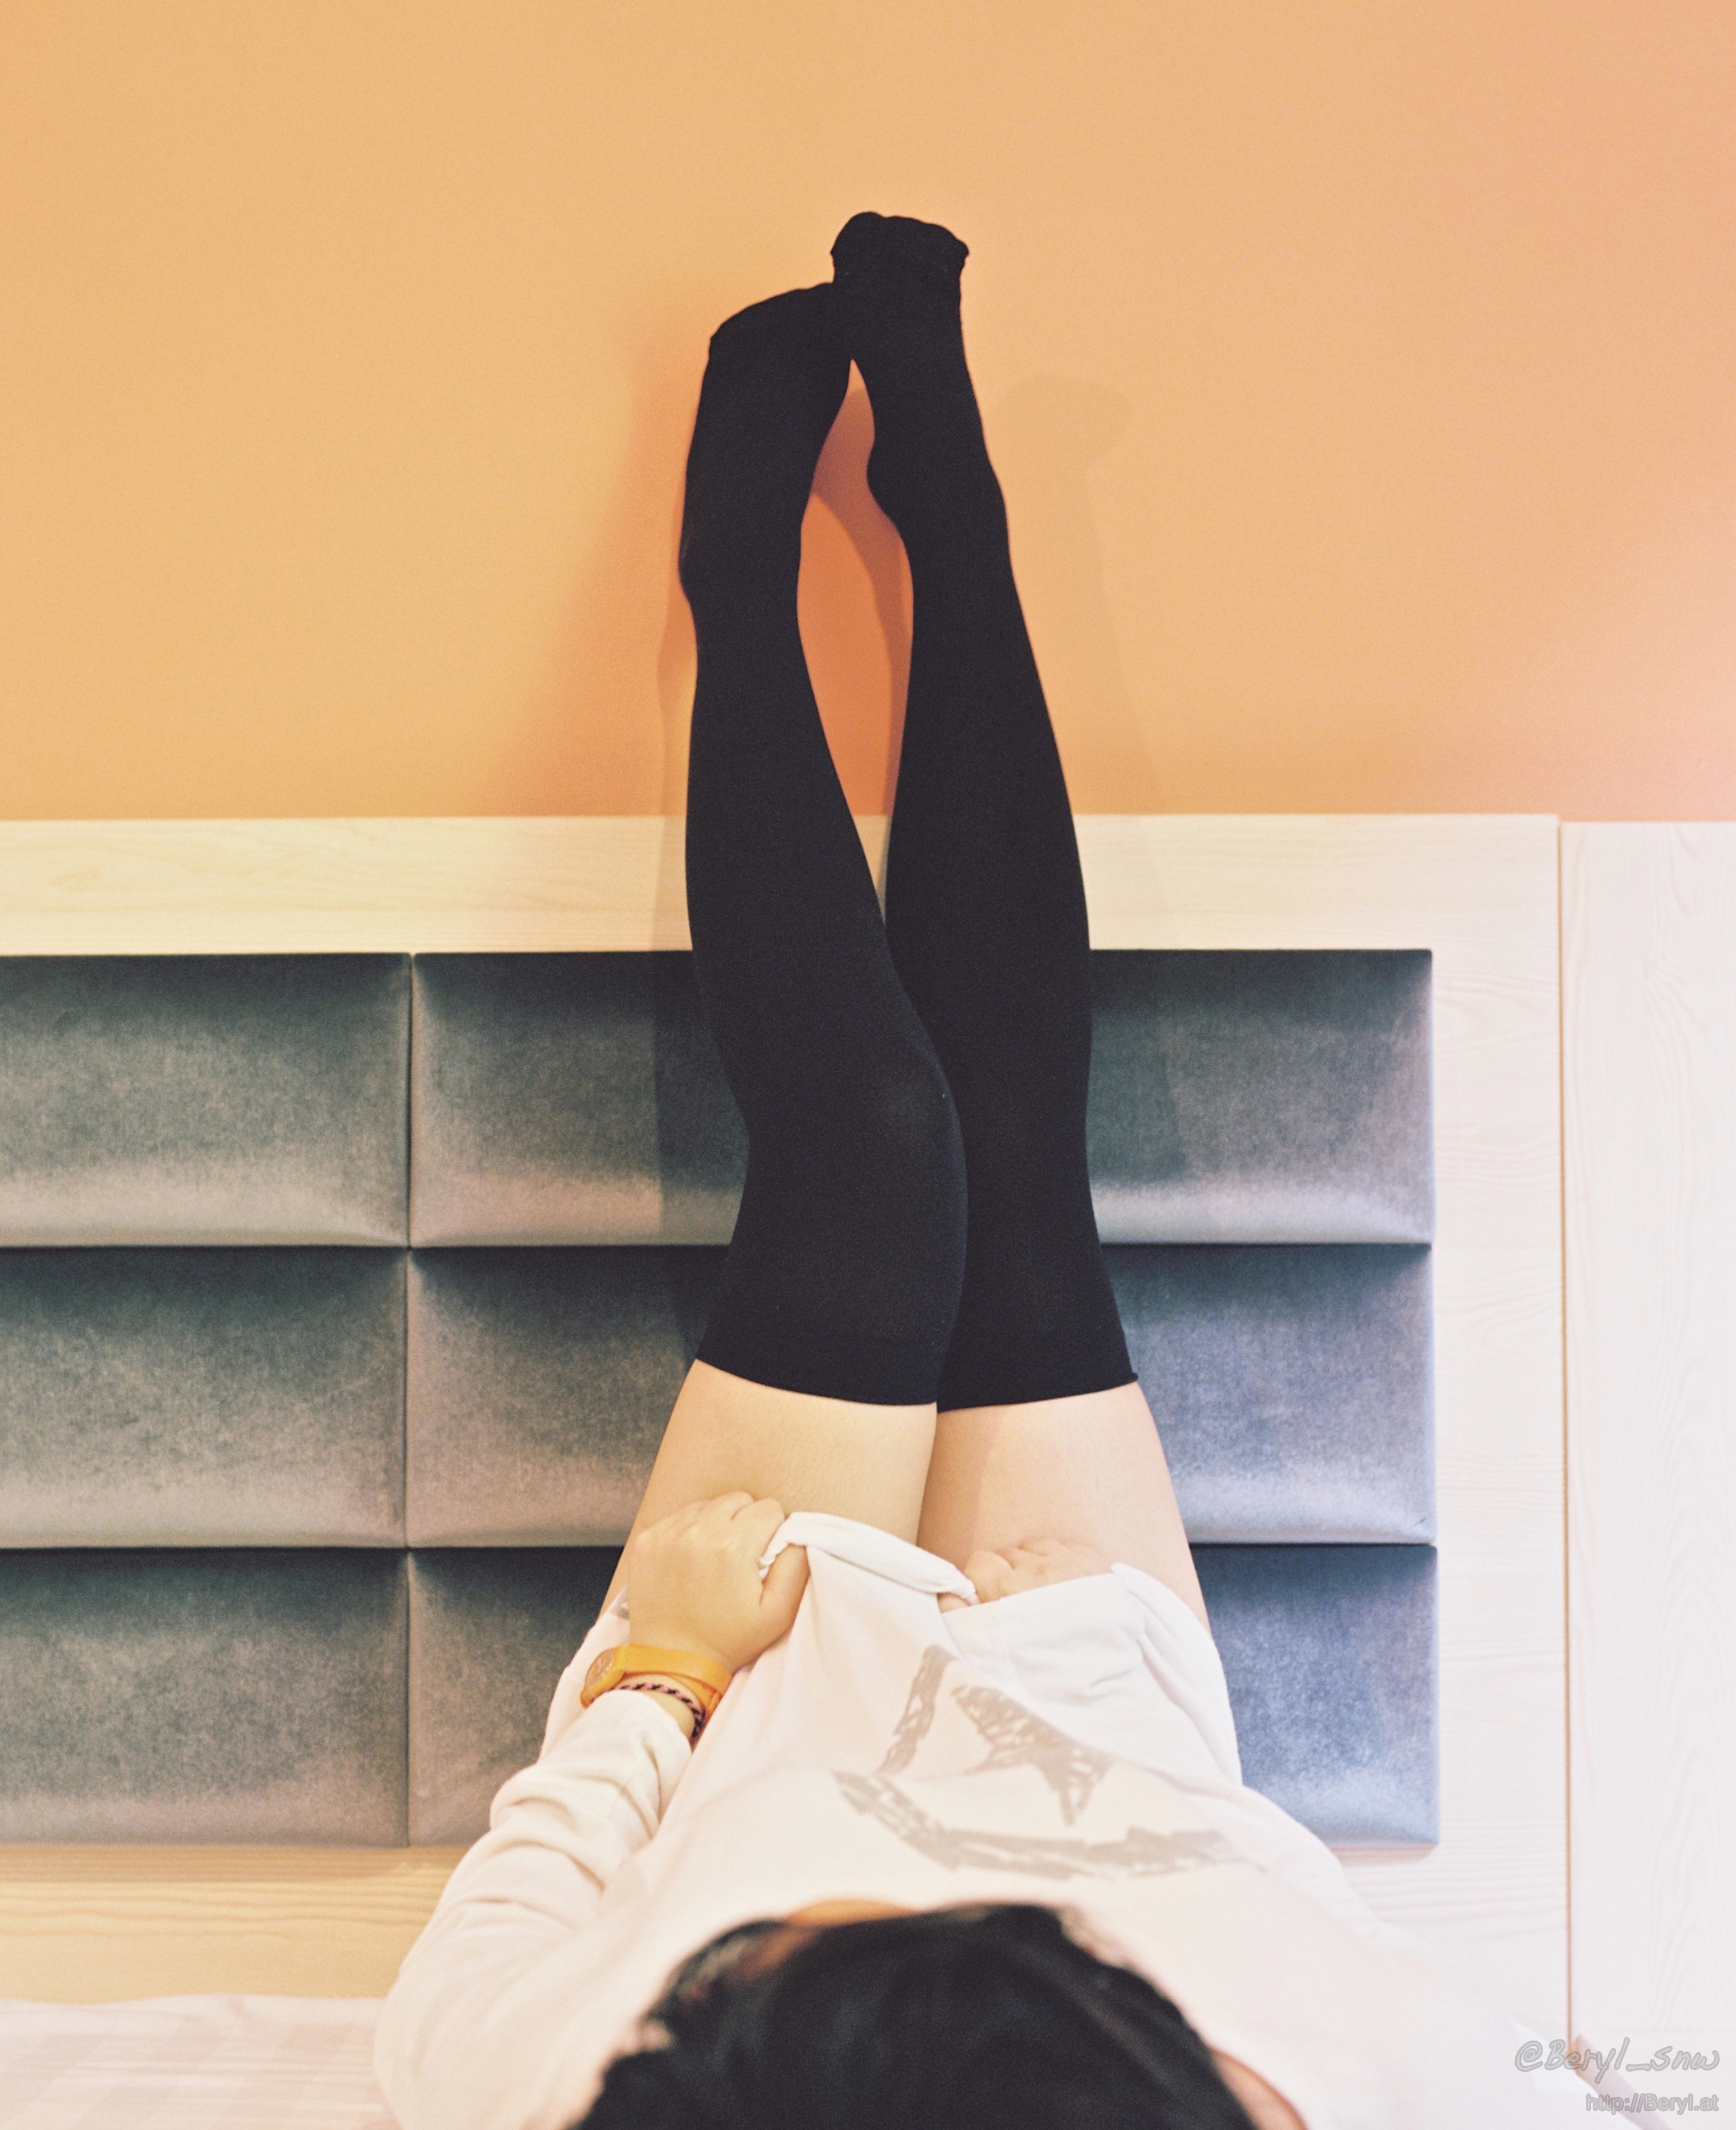
girl, white, feet, trunk, film, leg, portrait, youth, foot, sitting, black, arm, human body, sports, legs, thigh, yoga, faceless, 120, kodak, socks, tights, kneesocks, pantyhose, knee, schoolgirl, portra, mamiya, mamiyarz67, 6x7, kneehigh, teen, highschool, portra400, opaque, 110mm, 400, abdomen, human positions, human action, physical fitness